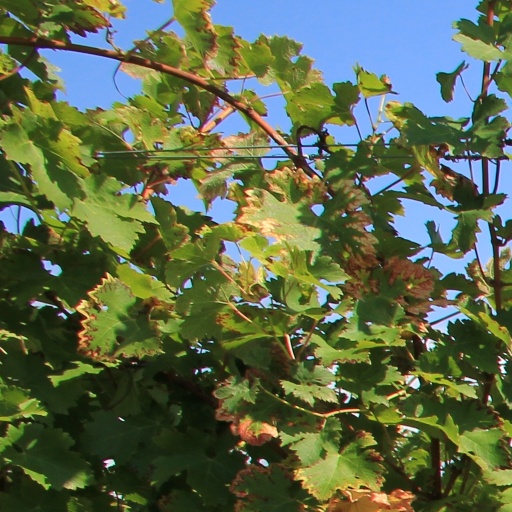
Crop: grape